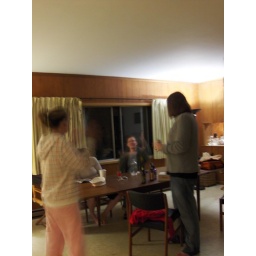
labor day weekend at the lake house in bridgman, michigan with 17 of our closest friends :D